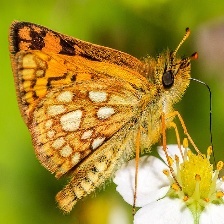
Species: CHECQUERED SKIPPER